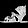
Label: Sandal